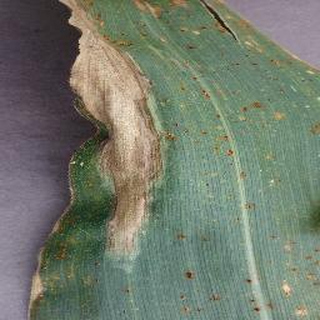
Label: corn_northern_leaf_blight